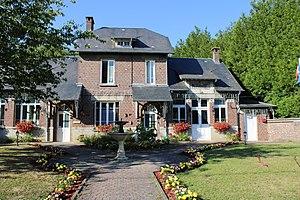
La mairie
Plessis-de-Roye, appelée également Plessier-de-Roye comme écrit sur le panneau d'entrée du village, est une commune française située dans le département de l'Oise en région Hauts-de-France.